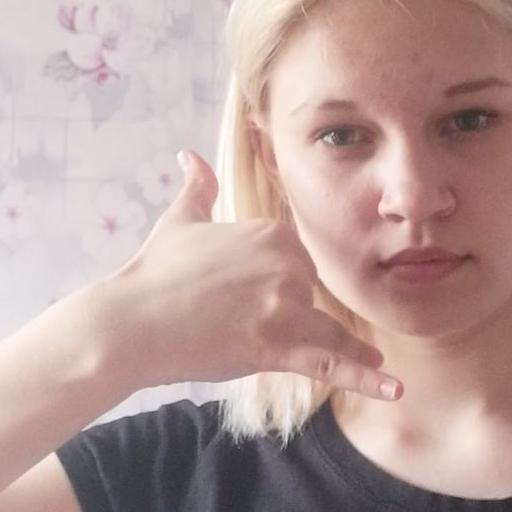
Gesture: call